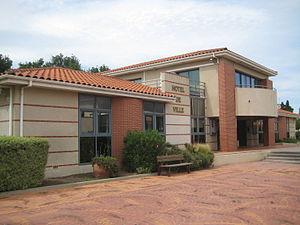
Mairie de Pollestres
Cet article dresse une liste par ordre de mandat des maires de Pollestres.